Sōsuke Uno

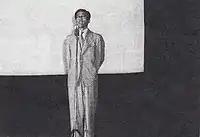
Sōsuke Uno (at the on 1952).

Uno was born in Moriyama, Shiga. His family owned a sake brewery called Arachō, and had served as town officials (Japanese: "Toshiyori"). The family had previously ran a hotel and a general store in his birth home.